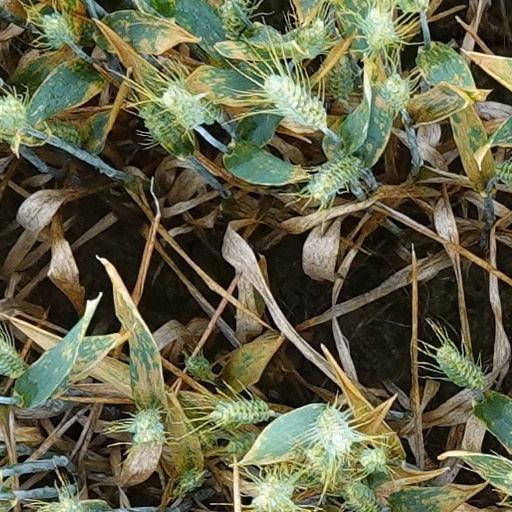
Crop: wheat